Marymoor Prehistoric Indian Site

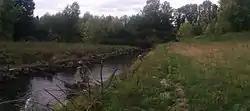
Confluence of Bear Creek and Sammamish River in Redmond, Washington, near the archaeological site

In 2008, during a routine archaeological survey conducted as part of a stream restoration project, stone artifacts were discovered at Bear Creek, between Marymoor Park and nearby Redmond Town Center shopping mall. In 2009–2014, more artifacts were discovered beneath a layer of peat, including stone flakes, scrapers, awls and spear points. An announcement was made in 2015 that they were the oldest stone tools discovered in Western Washington, after the peat was determined by Carbon-14 dating to have been deposited 10,000 years ago.